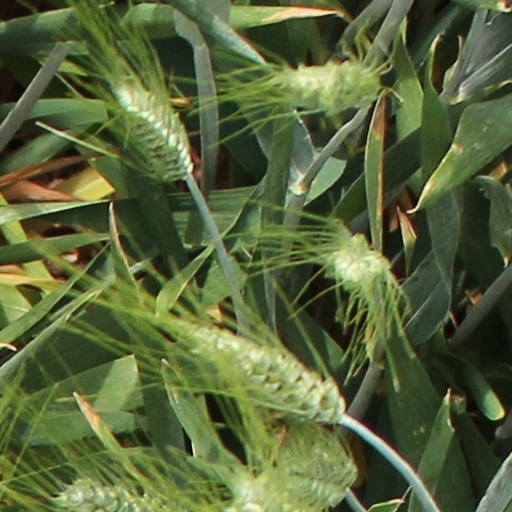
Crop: wheat